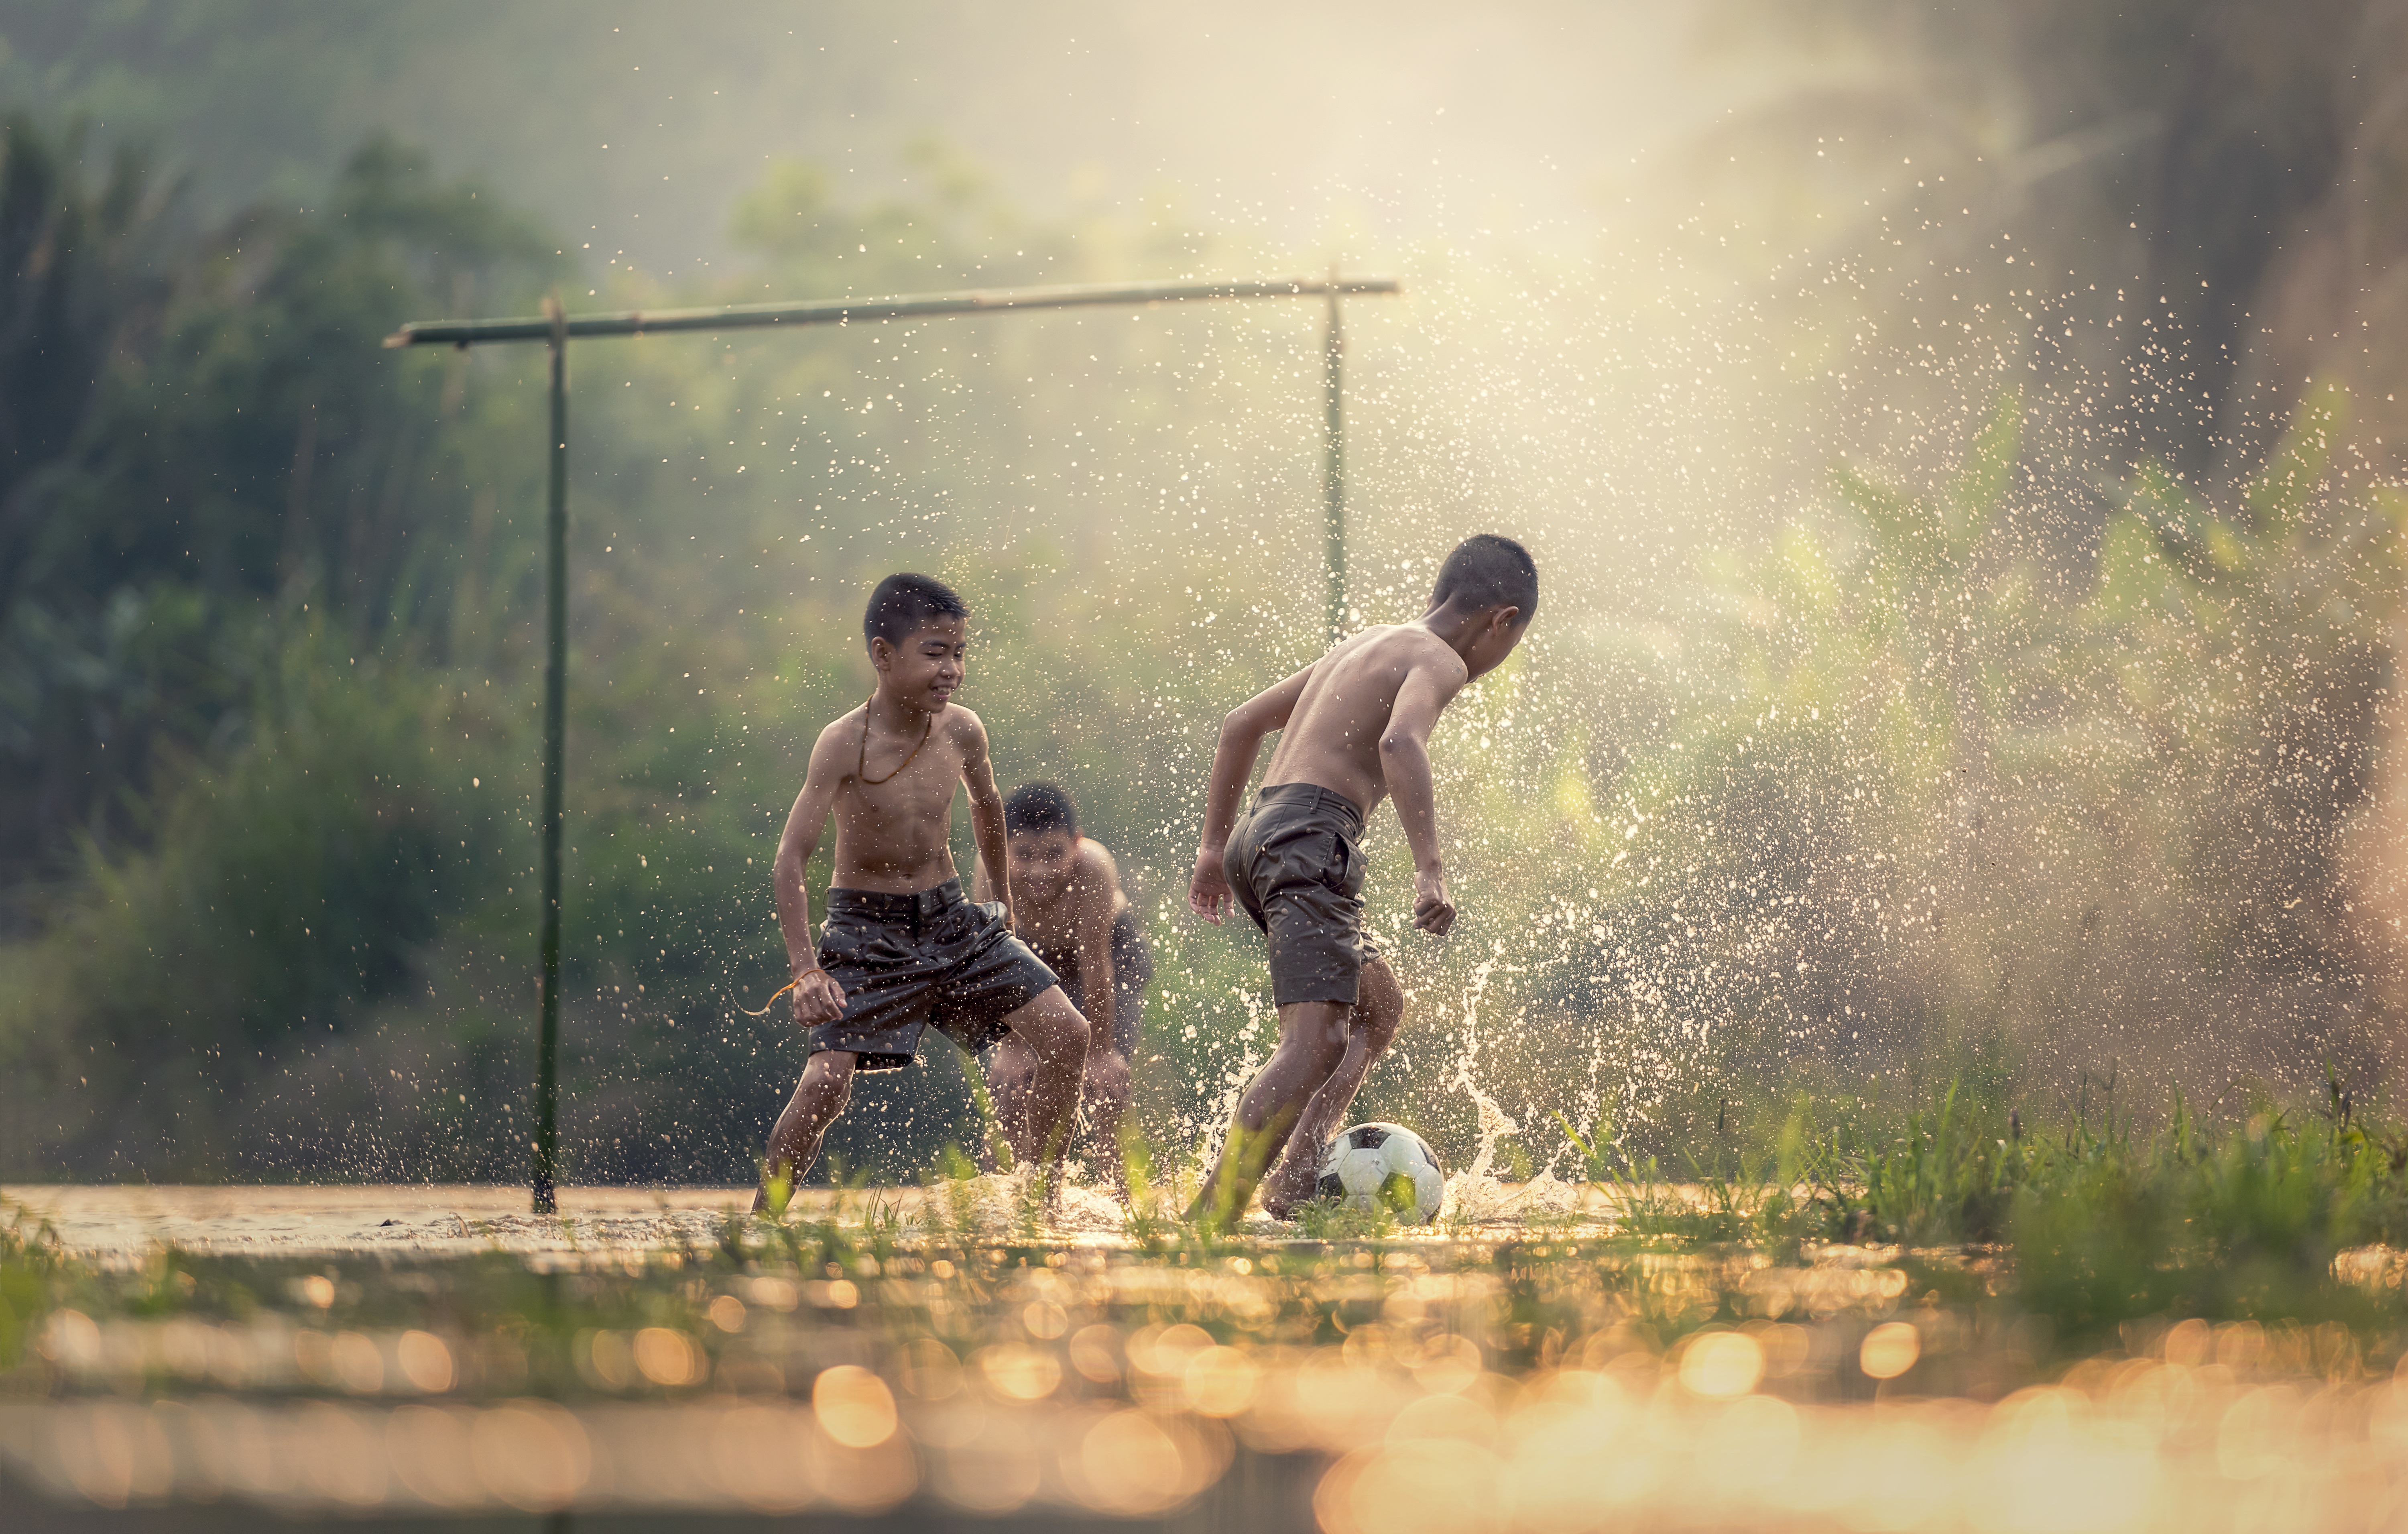
outdoor, light, photography, play, countryside, sunlight, morning, jump, summer, motion, young, green, action, park, dust, dirty, exercise, football, goal, friend, thailand, playful, the country, vietnamese, competition, outside, kids, children, team, happy, sports, boys, cambodia, little, photograph, rays, rush, brazil, laos, enjoy, kick, hero, fluent, rural area, indonesian, africans, the ball, myanmar burma, pathetic, the game, of poverty, country malaysia, outside of the house, the activity